Bois-du-Luc

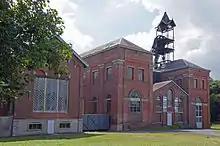
Modern view of the Bois-du-Luc

The Bois-du-Luc was a coal mine in Houdeng-Aimeries, near La Louvière, in Belgium which today is preserved as an industrial heritage site. As well as the site of the headquarters of the "Société des Charbonnages de Bois-du-Luc et d'Havre", the Bois du Luc was the site of the Saint Emmanuel Pit ("Fosse Saint-Emmanuel") which belonged to the company. The "Fosse Saint-Emmanuel" was one of the oldest mines in Belgium, with recorded activity dating back to 1685. The company ceased mining in 1973.